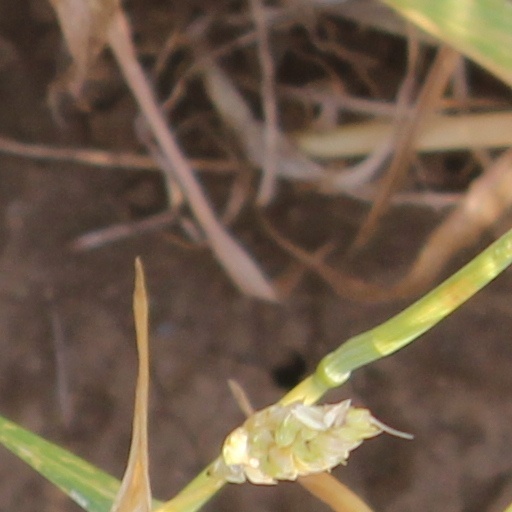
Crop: wheat